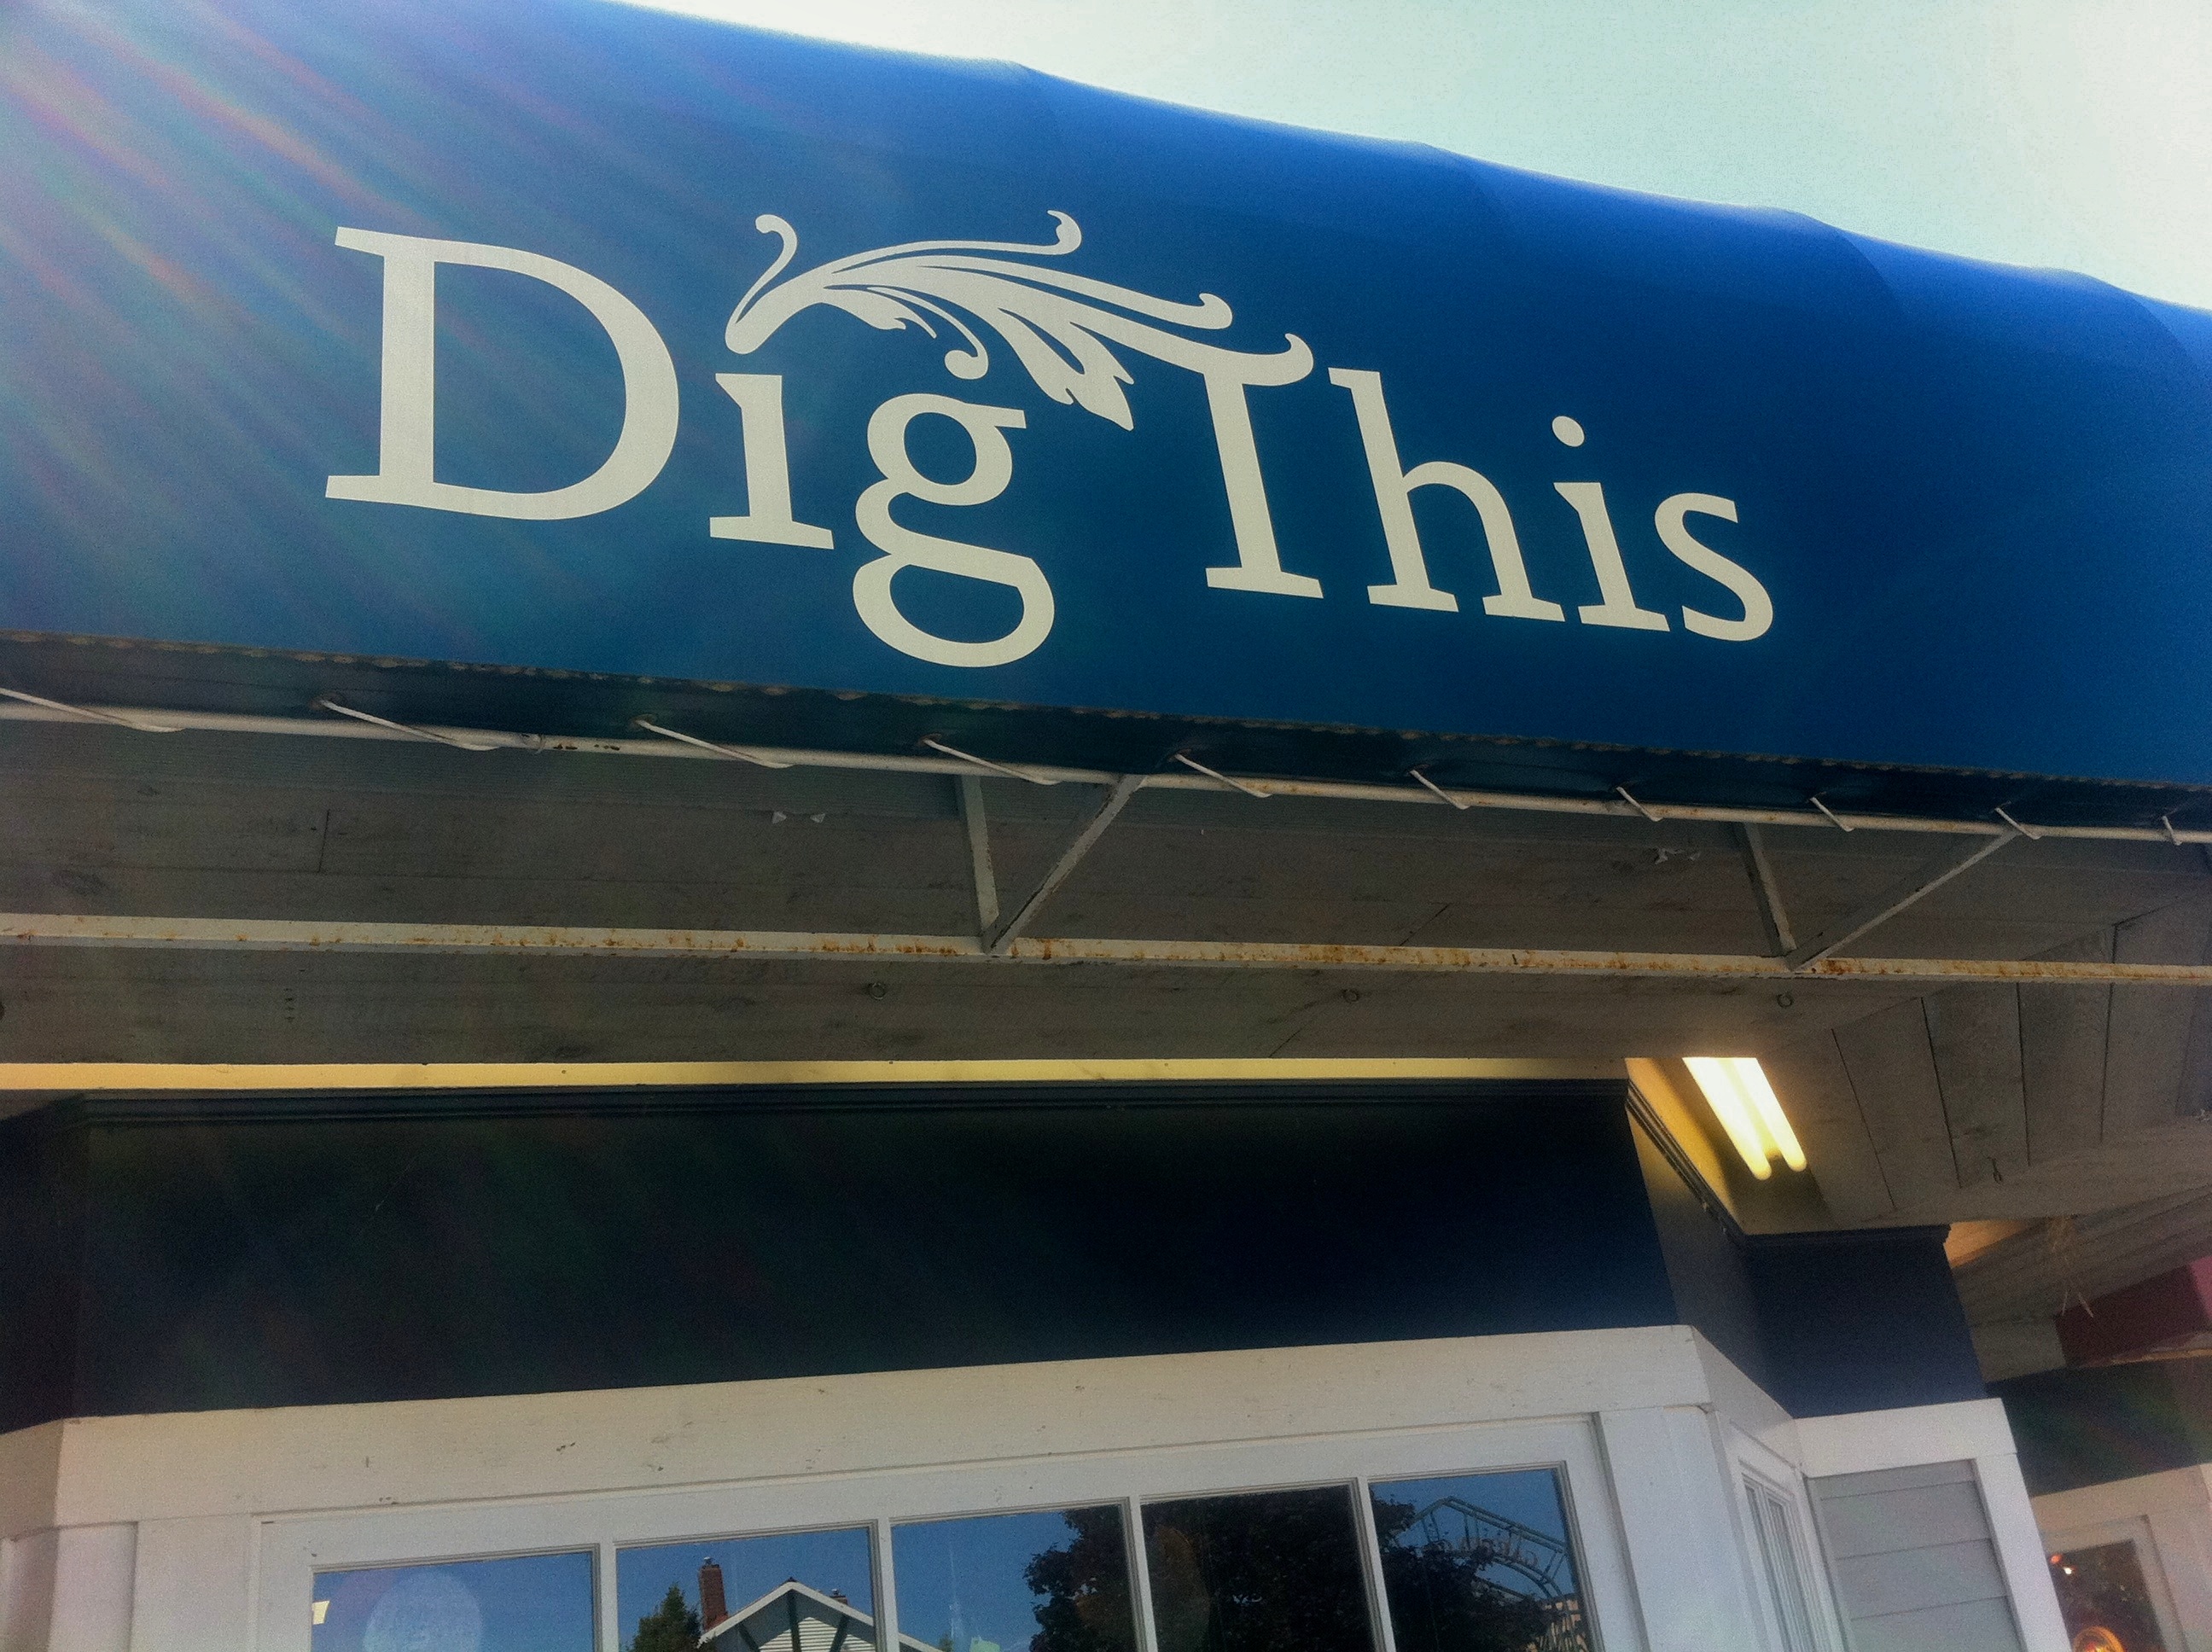
restaurant, advertising, sign, signage, ds106radio, odyssey, hurleylounge